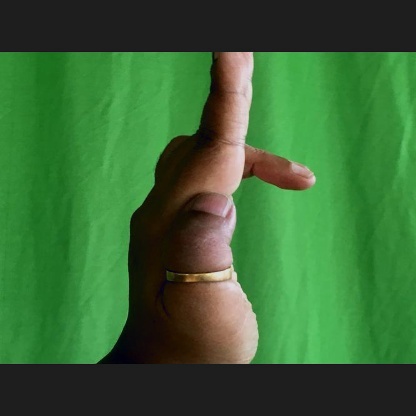
Mudra: Ardhapathaka